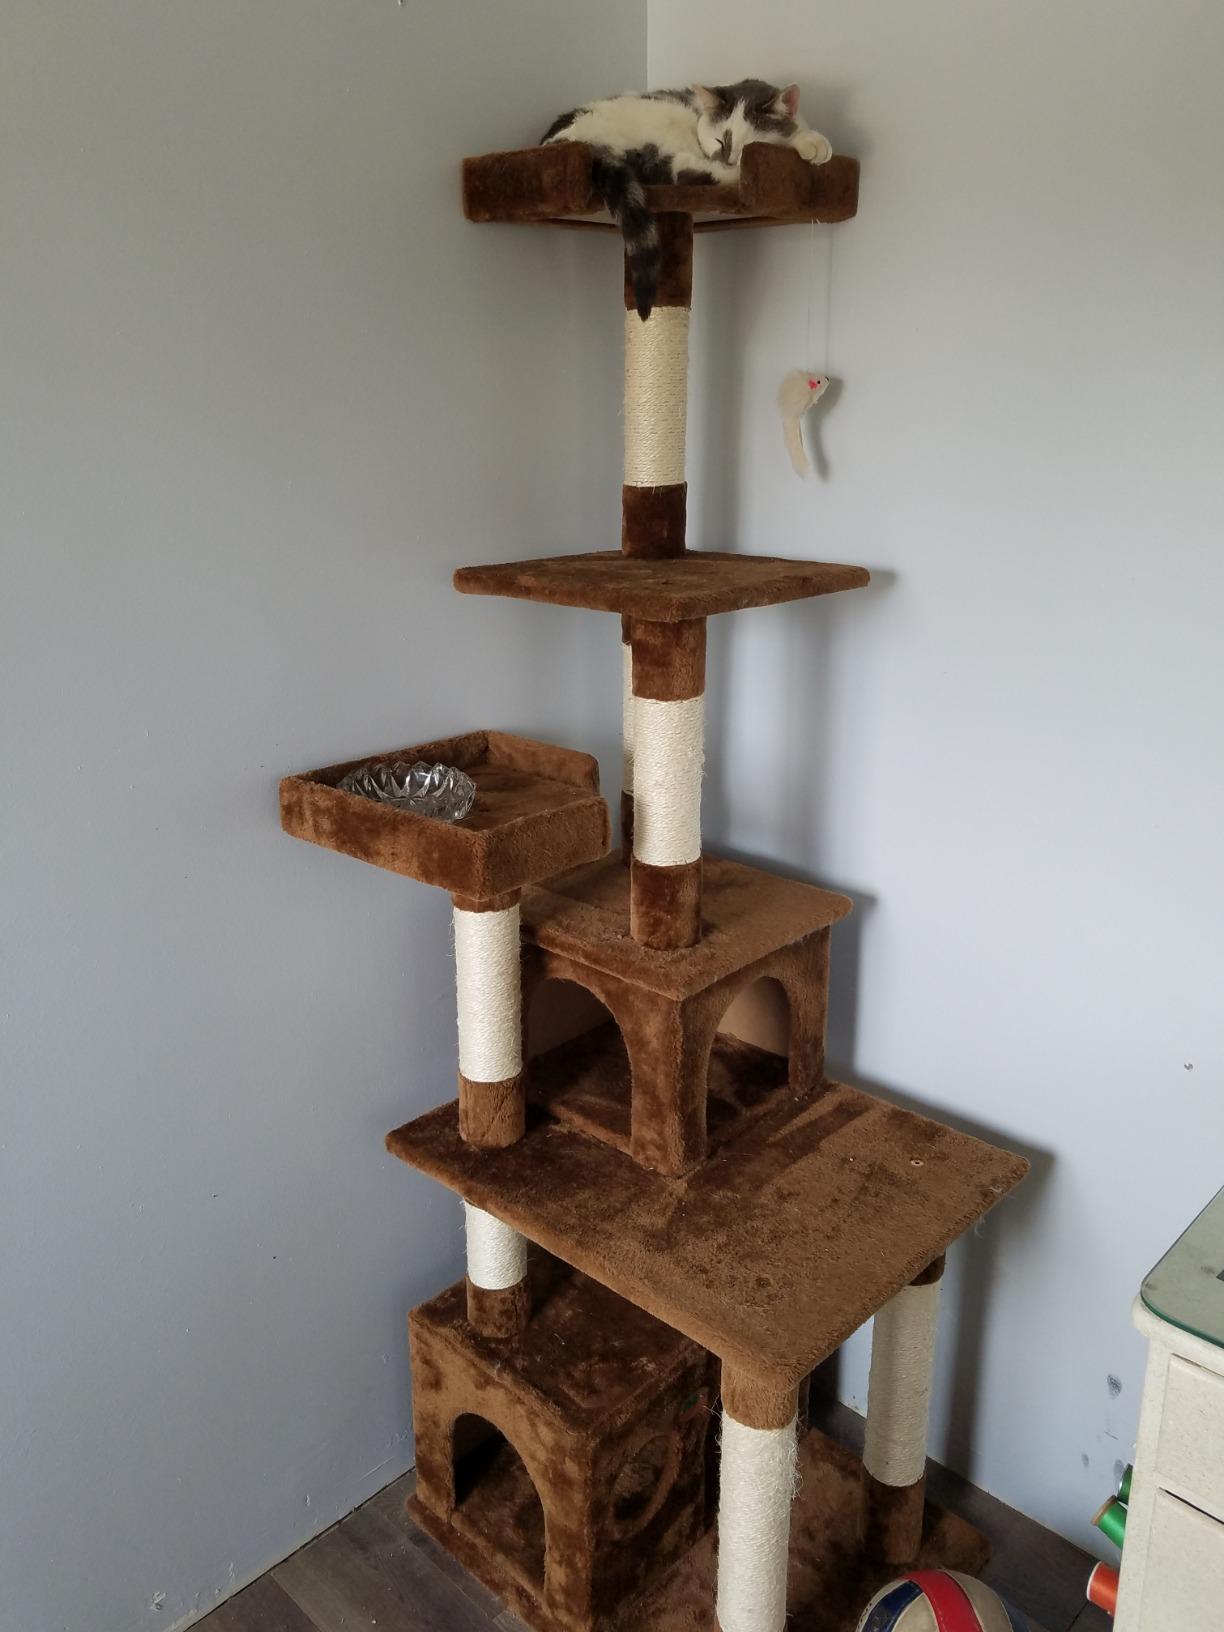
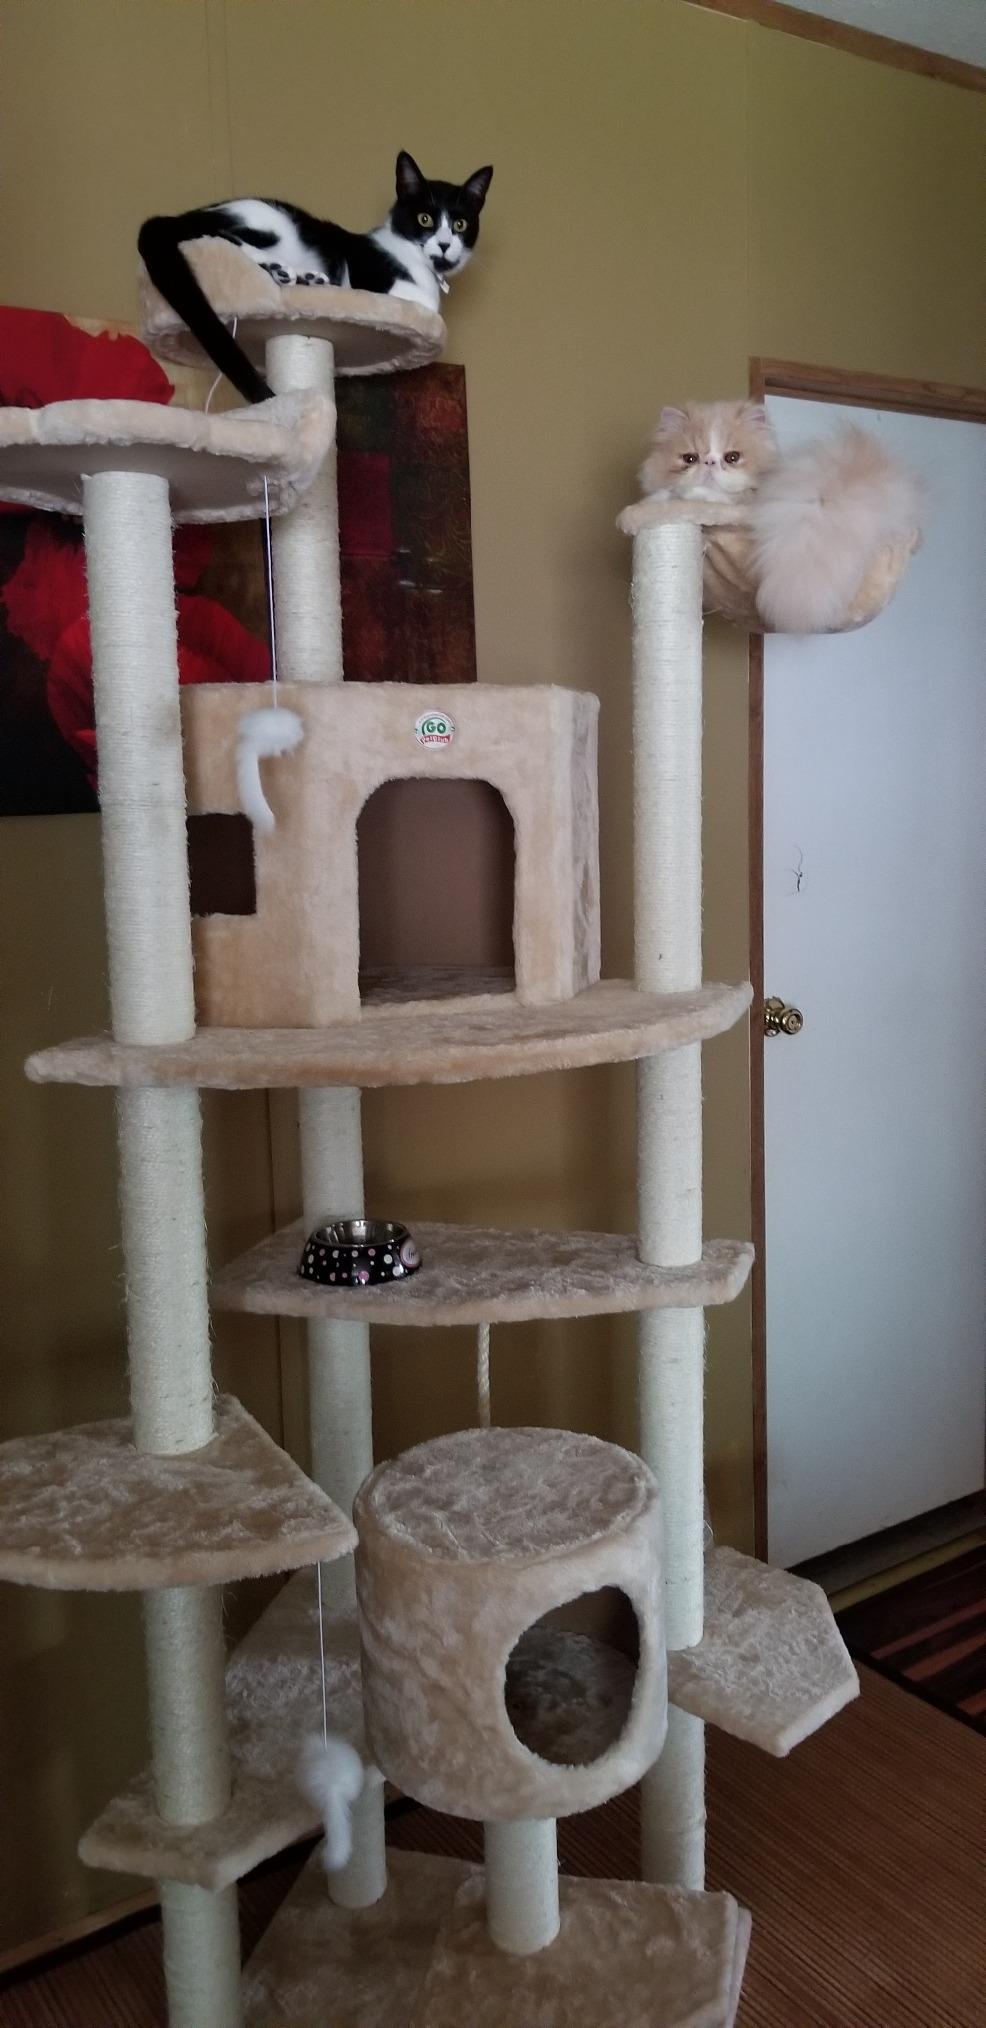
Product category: items_cat tree
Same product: no